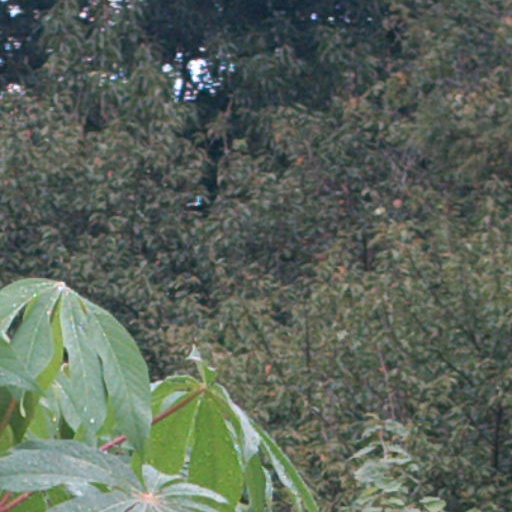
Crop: cassava